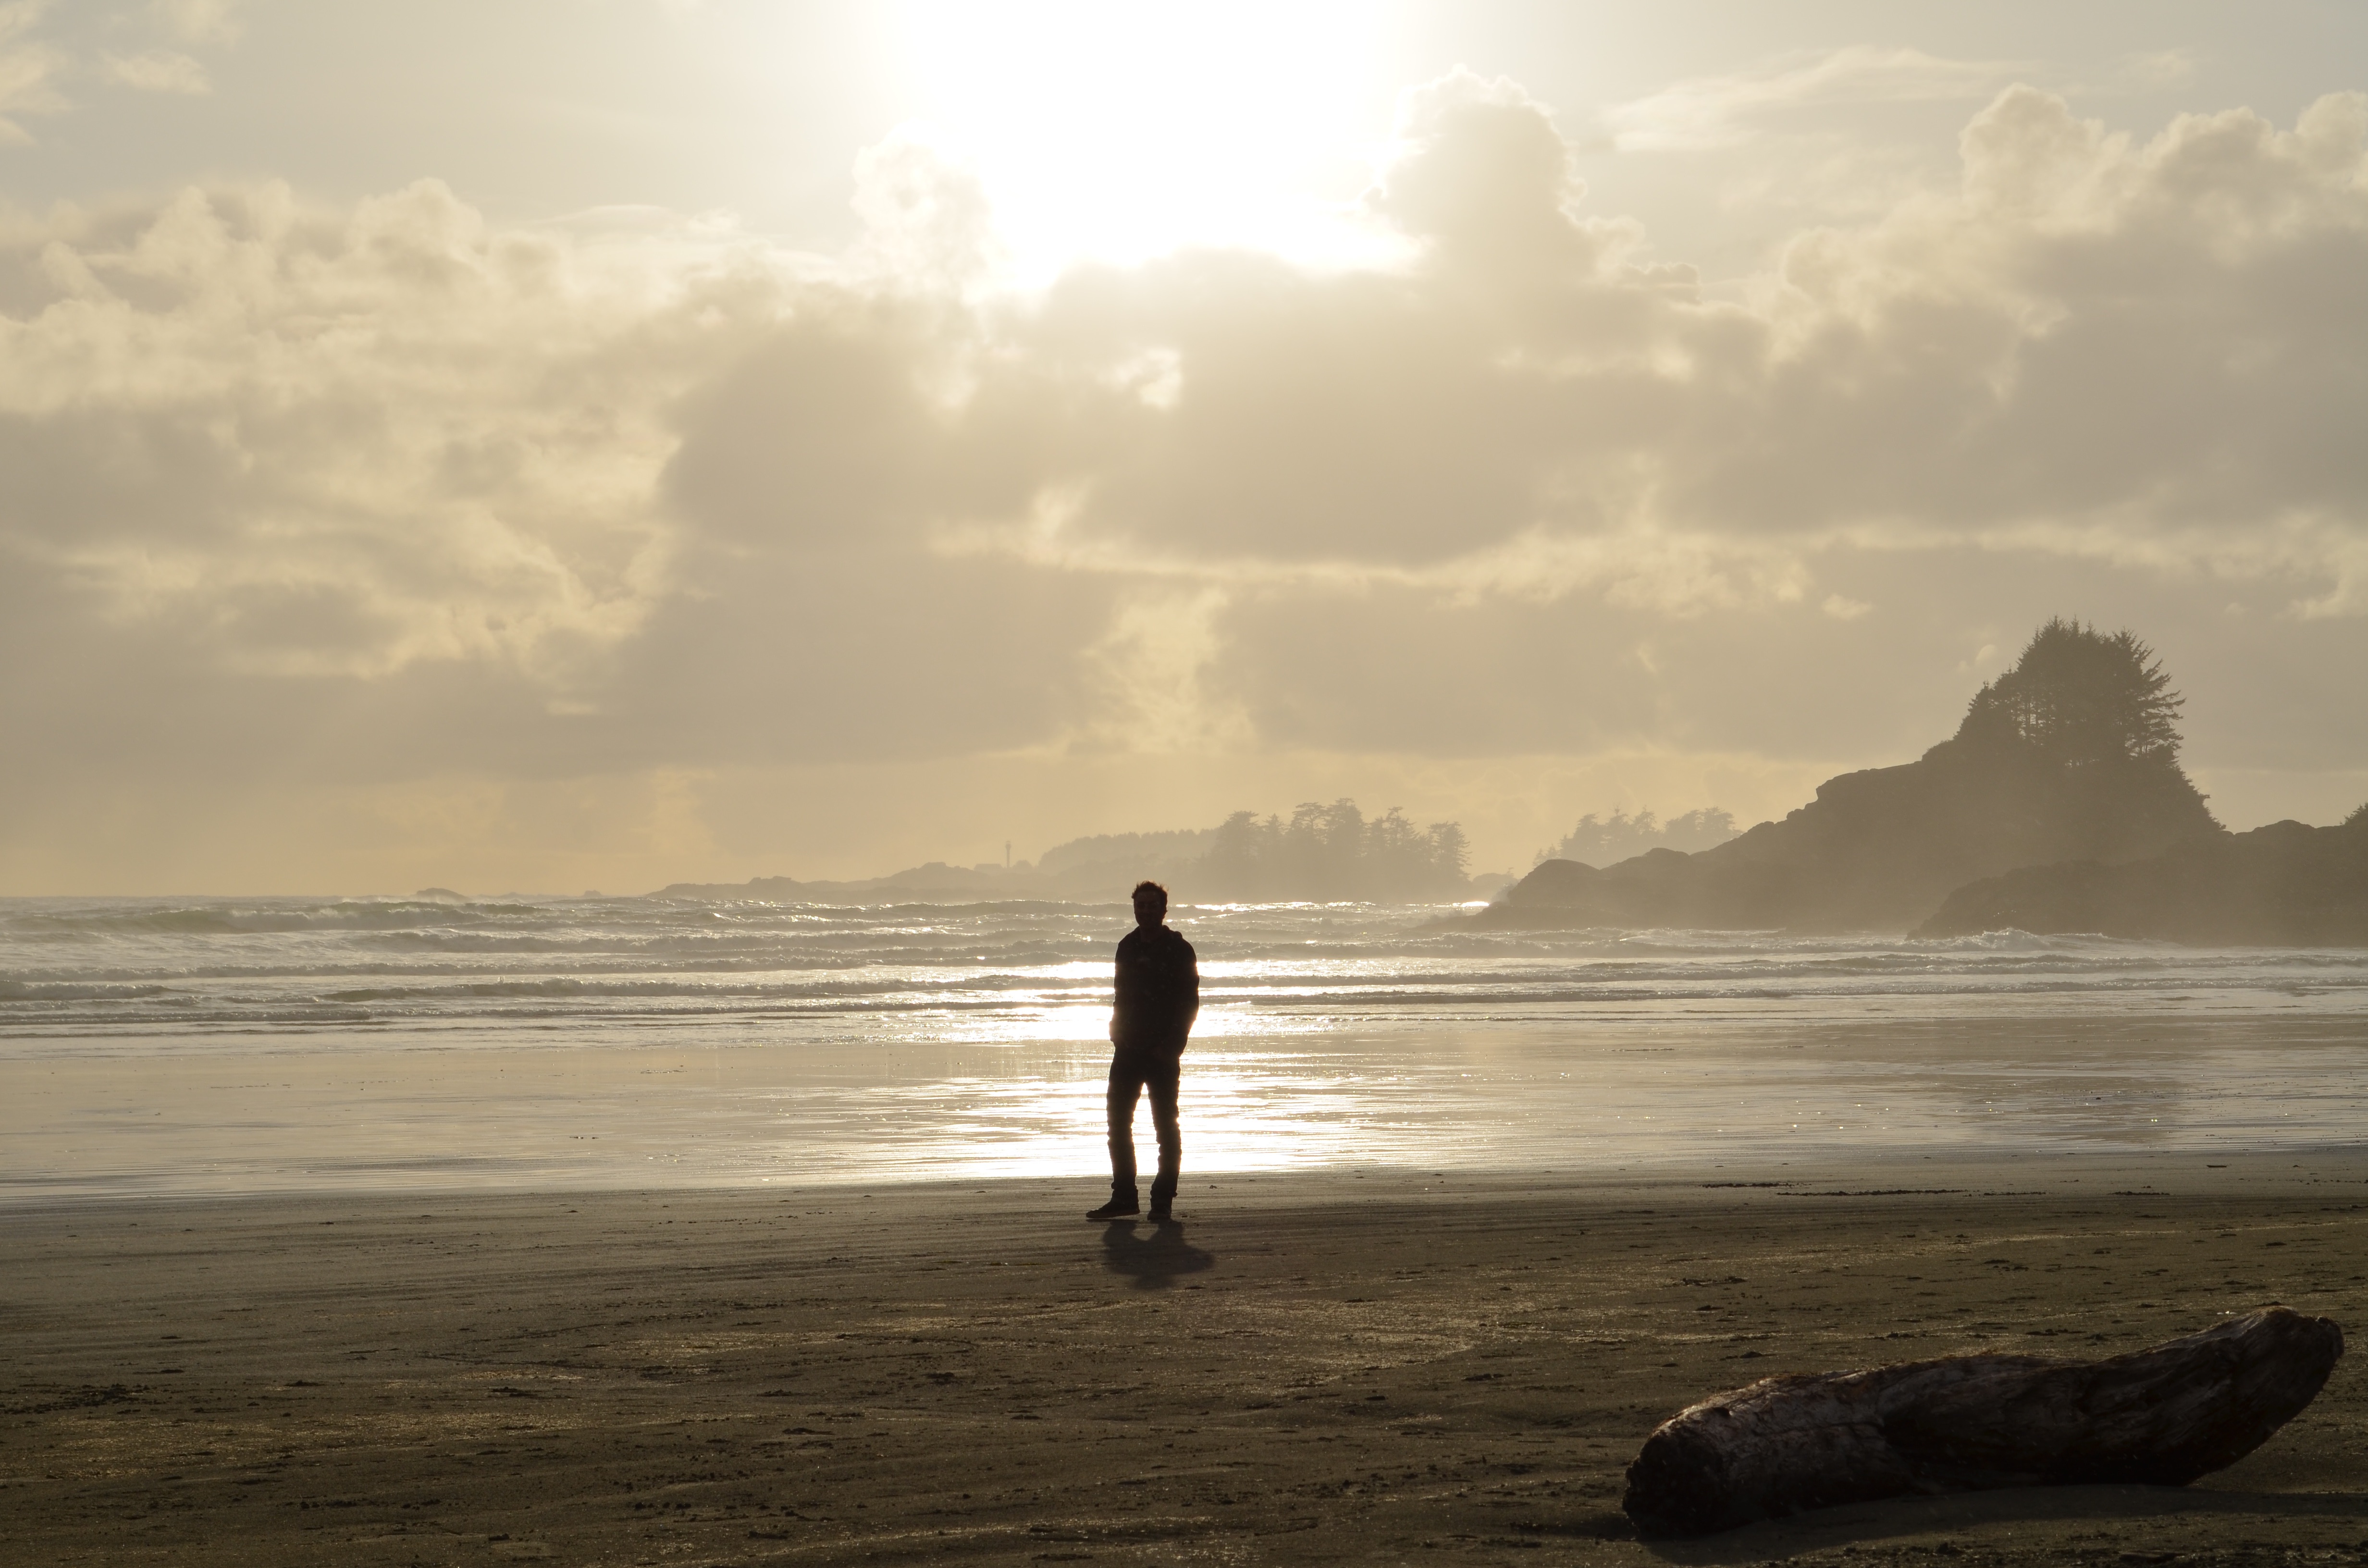
beach, sea, coast, sand, rock, ocean, horizon, cloud, sky, sun, sunrise, sunset, sunlight, morning, shore, wave, dawn, dusk, evening, bay, body of water, atmospheric phenomenon, wind wave